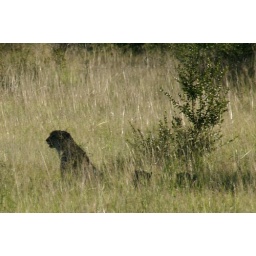
Amazing that our Guide spotted this family - there were so far away in the long grass